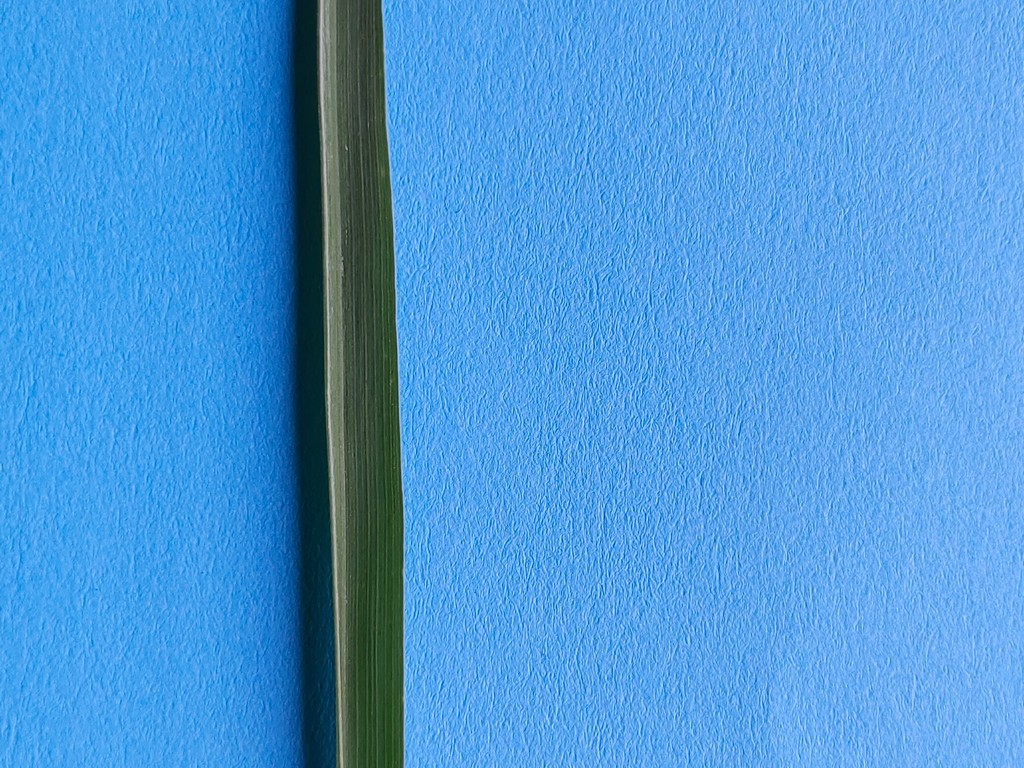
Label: Healthy